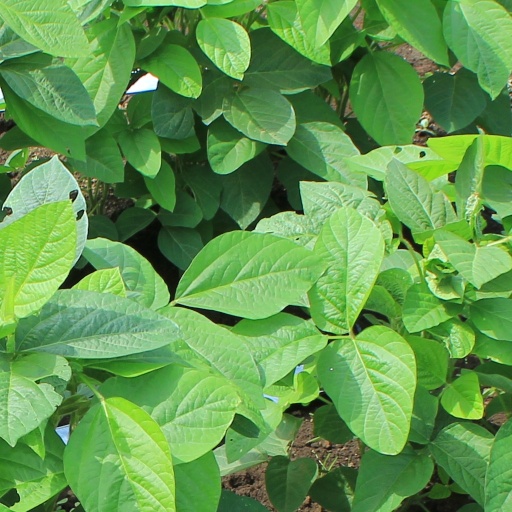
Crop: soybean